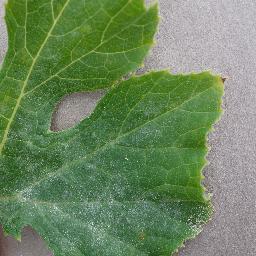
Label: Squash___Powdery_mildew